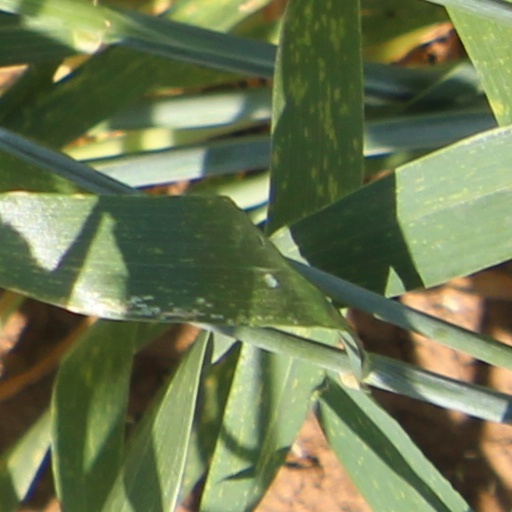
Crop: wheat